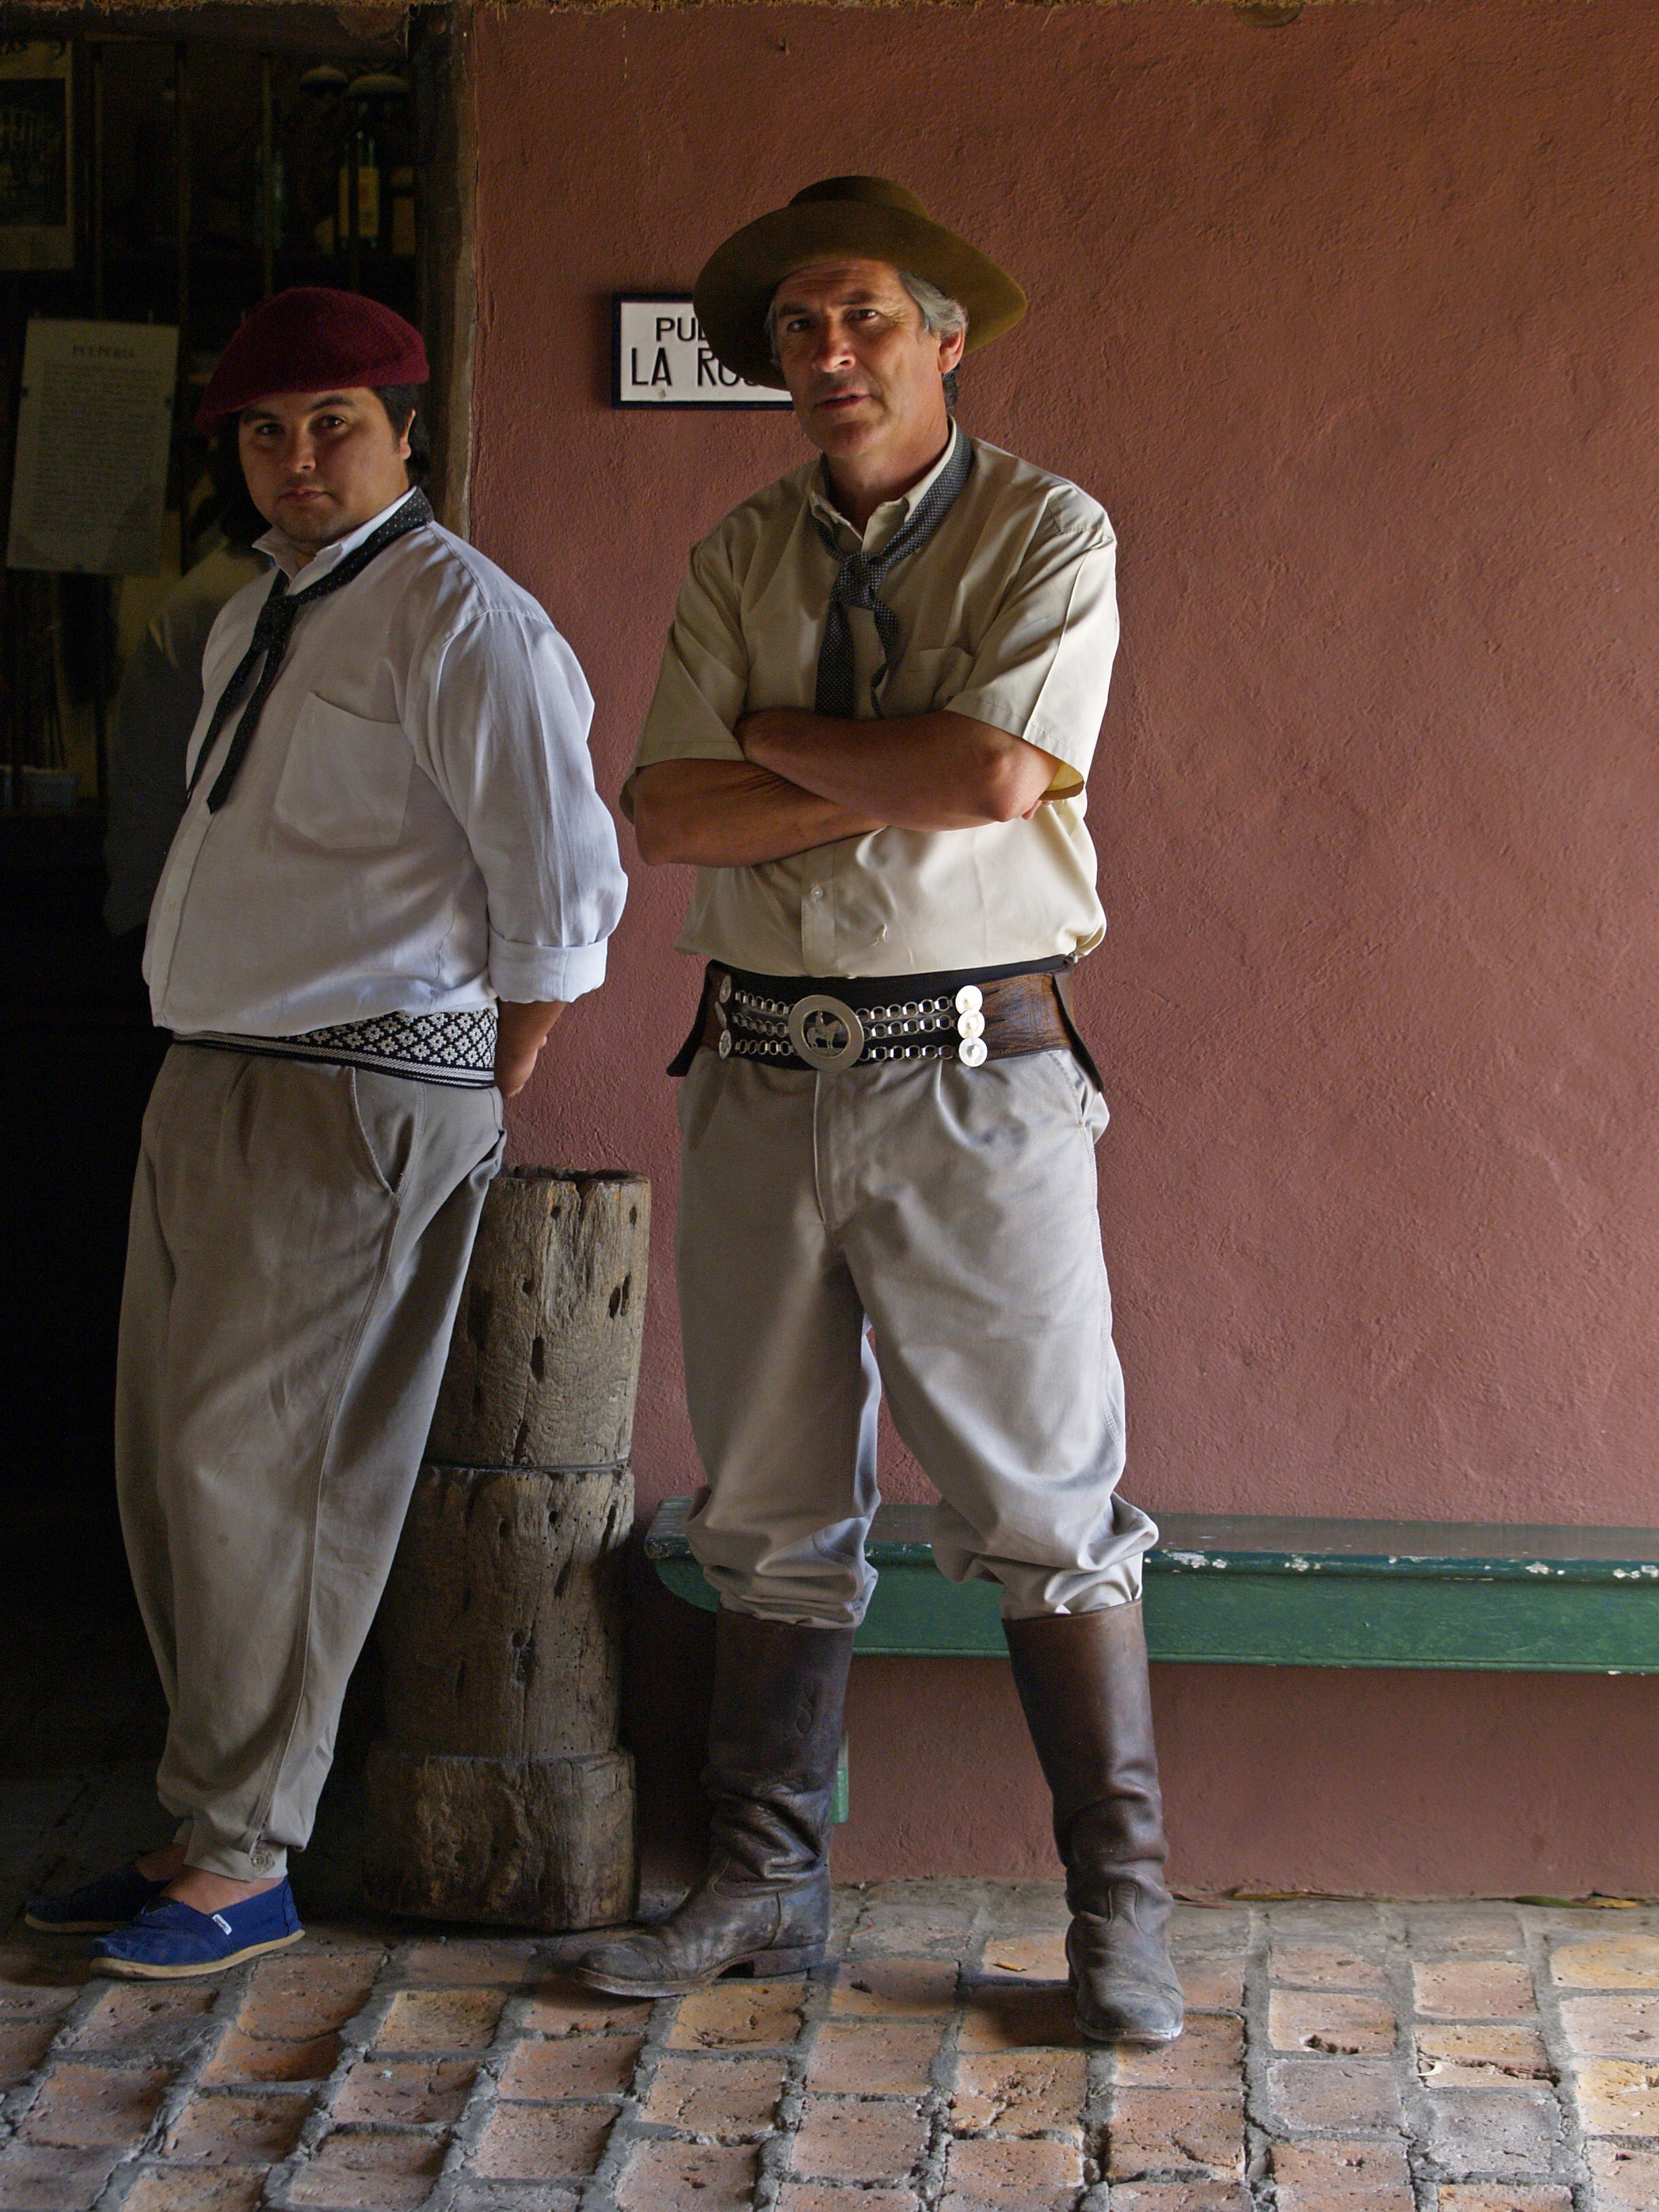
man, person, people, male, military, soldier, clothing, pampas, grasslands, cowboy, photograph, argentina, south america, costume, persons, human positions, resident, gauchos, gran chaco